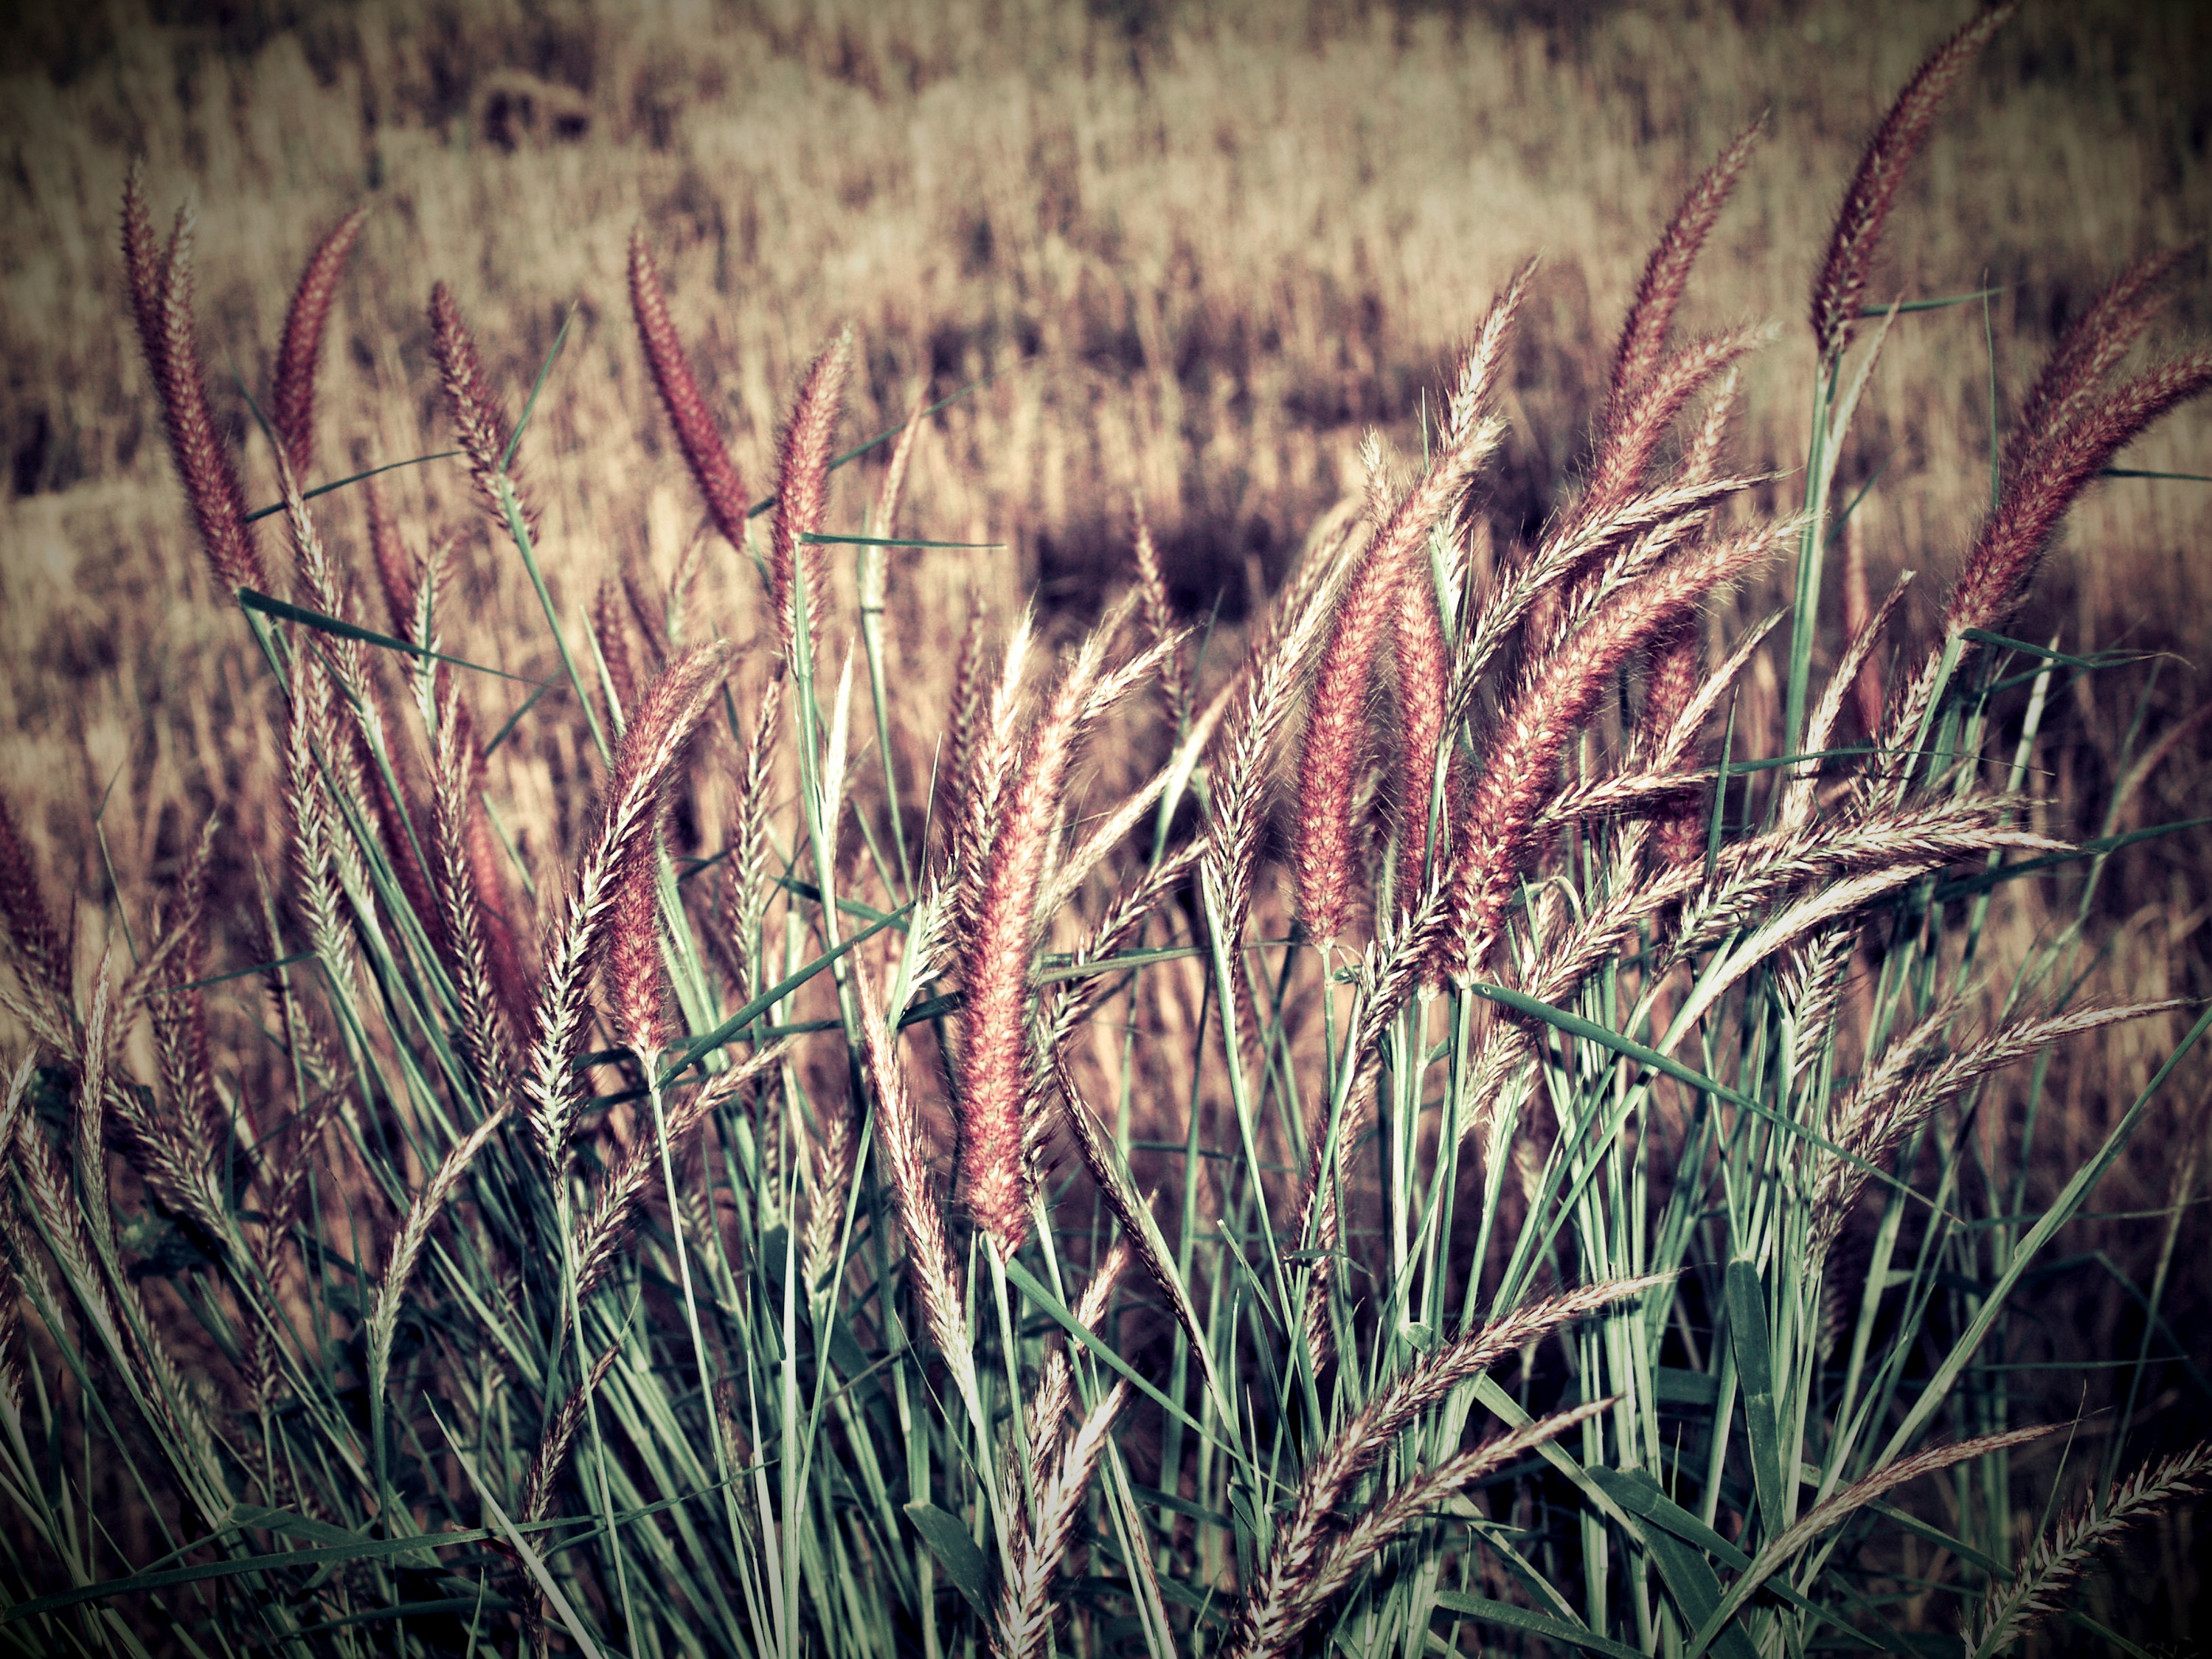
landscape, nature, grass, blur, plant, field, meadow, prairie, countryside, sunlight, leaf, fall, flower, view, country, wild, foliage, green, crop, tranquil, peaceful, autumn, calm, serene, botany, point, yellow, agriculture, garden, flora, season, plants, shallow, pov, concept, change, low, english, images, depth, filter, ecosystem, meditative, flowering plant, natue, grass family, land plant, phragmites